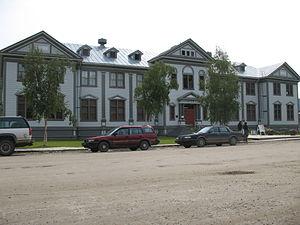
L'Ancien édifice administratif du territoire, qui loge le musée de Dawson City, désigné lieu historique national du Canada en 2001
L'ancien édifice administratif du territoire est un ancien édifice parlementaire situé à Dawson City au Yukon. Cet ancien édifice parlementaire a été construit entre 1899 et 1901 pour servir de centre législatif et administratif du nouveau territoire du Yukon. Il a servi cette fonction jusqu'en 1953, quand la capitale du territoire a déménagé à Whitehorse. Il sert depuis 1962 de pavillon au musée de Dawson City, l'un des plus importants musées d'histoire du territoire.
La liste des lieux patrimoniaux du Yukon recense les lieux patrimoniaux contenus dans le Répertoire des lieux patrimoniaux du Canada, qu'ils soient classés au niveau local, provincial, territorial ou national.
Voici la liste des lieux historiques nationaux du Canada situé au Yukon. En mars 2011, on compte 11 lieux historiques nationaux au Yukon, dont cinq sont administrés par Parcs Canada.